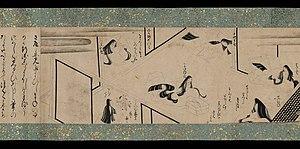
Utatane soshi emaki, 13.5 x 521.5 cm. 16e siècle. Musée des beaux-arts de Boston, n° 11.9456.
Ko-e, traduisible par « rouleau miniature », désigne en japonais la peinture narrative sur rouleau de papier miniature. De forme, le ko-e est similaire à l’emaki, mais les rouleaux, supports des calligraphies et peintures, arborent une hauteur moitié moindre, environ de 10 à 18 centimètres seulement. Généralement, un ko-e ne comprend qu’un rouleau contenant en moyenne trois ou quatre sections peintes et calligraphiées. Idéale pour les amateurs, cette réduction de l’espace conduit également les peintres à faire émerger une catégorie distincte de l’emaki par la nécessité d’adapter les compositions à la hauteur.